Mumbai 125 KM

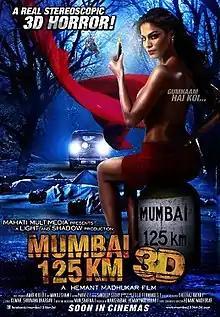
Film poster

Mumbai 125 KM is a 2014 Indian Hindi-language horror film directed by Hemant Madhukar and produced by Nishant Pitti from EaseMyTrip. It stars Joey Debroy, Karanvir Bohra, Vedita Pratap Singh, and Veena Malik as the main antagonist. It is the remake of the French horror film "Dead End" (2003).